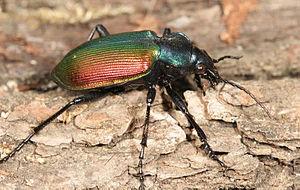
George Crabbe est un poète et un entomologiste britannique, né le 24 décembre 1754 à Aldeburgh dans le Suffolk et mort le 3 février 1832.